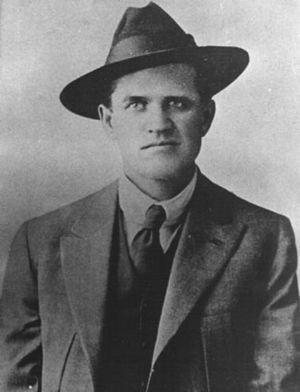
Frank Little était un militant ouvrier américain. Membre des Industrial Workers of the World, il unifia les mineurs, les bûcherons et les ouvriers du pétrole.